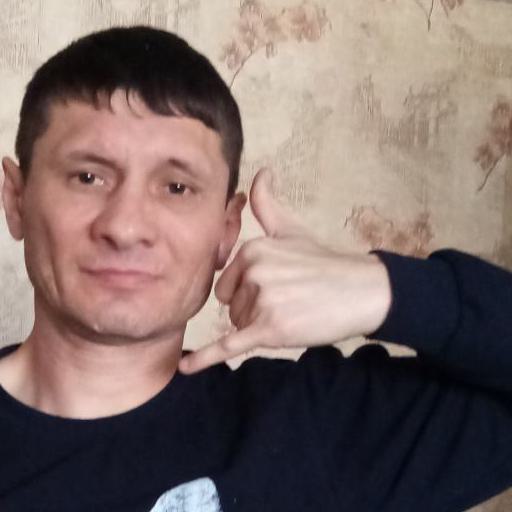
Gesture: call